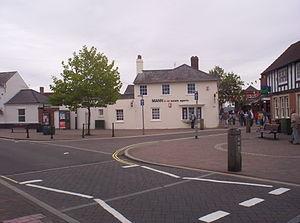
Hythe est une ville située dans le district de New Forest et le comté du Hampshire, en Angleterre.